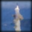
Label: rocket